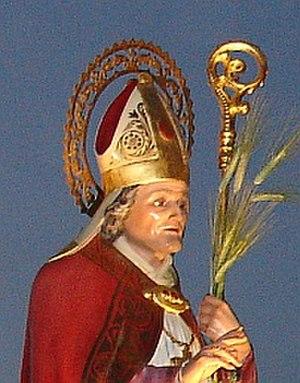
Les sept apôtres de l'Espagne, en espagnol « los Varones apostolicos », sont sept saints évêques de la Bétique réputés avoir été envoyés de Rome dès le Iᵉʳ siècle pour évangéliser le sud de la péninsule Ibérique.